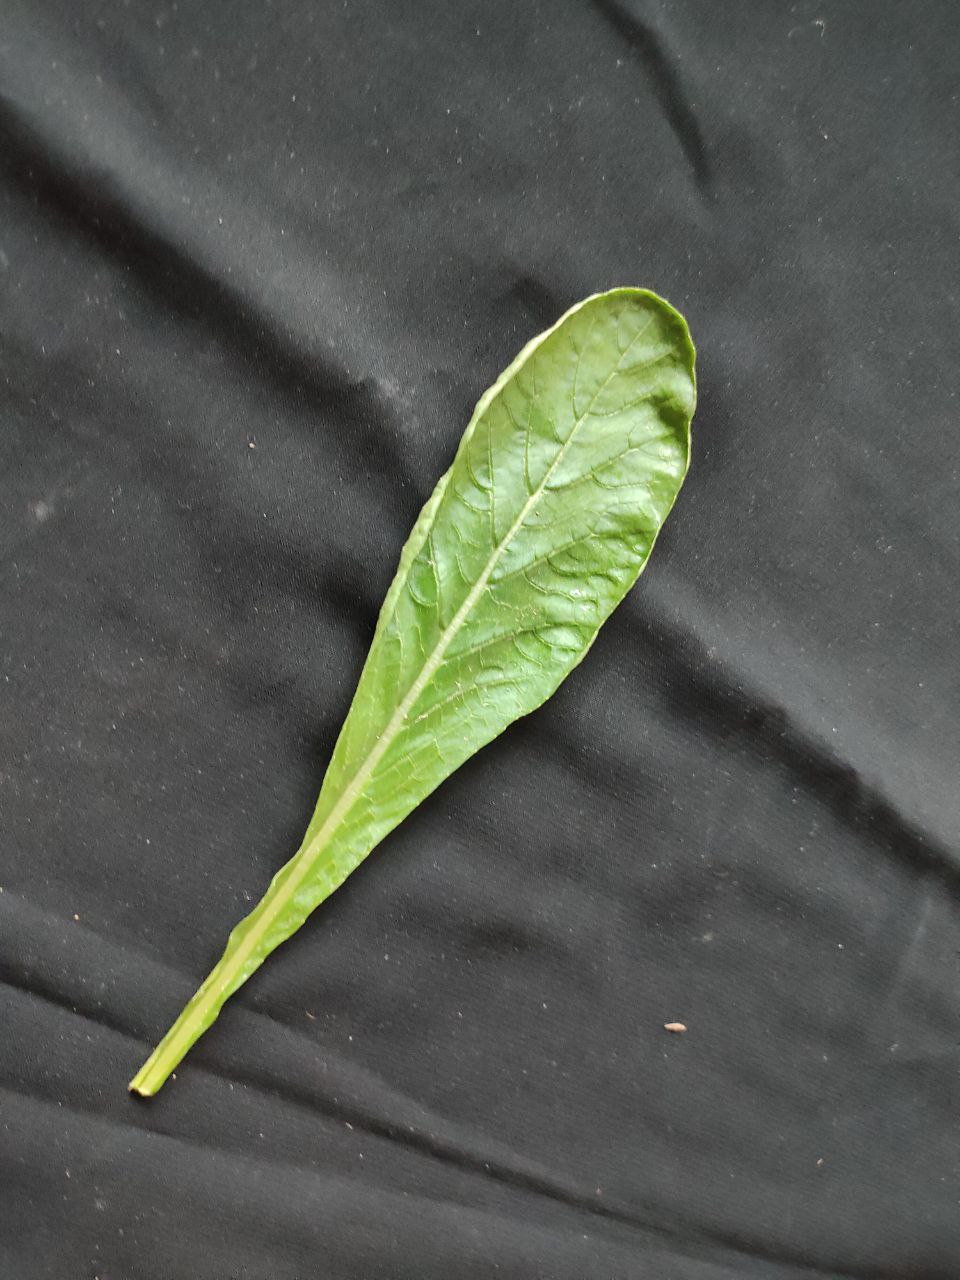
Label: Fresh leaf